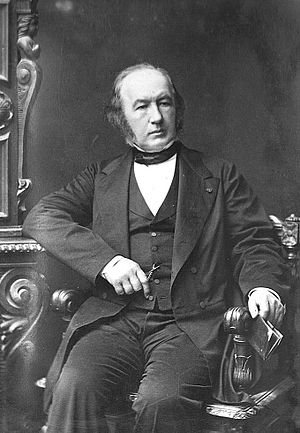
Copleymedaljen / Modtagere af medaljen / 1851–1900
Copleymedaljen er en pris givet af Royal Society of London for fremragende præstationer i forskning inden for enhver gren af naturvidenskaben, vekslende mellem de fysiske videnskaber og de biologiske videnskaber. Medaljen, der uddeles årligt, er den ældste Royal Society-medalje, der stadig uddeles, idet den første gang blev givet i 1731 til Stephen Gray. Den første kvinde, der fik medaljen var Dorothy Crowfoot Hodgkin i 1976.